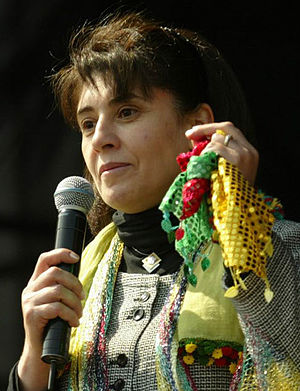
Leyla Zana
Leyla Zana er en kurdisk politiker. I 1991 var hun den første kurdiske kvinde, der blev valgt til Tyrkiets nationalforsamling, hvor hun blev arresteret for at tale på kurdisk i parlamentet. I 1994 blev hun idømt 15 års fængsel for at sige “jeg tager denne ed for sammenholdet mellem det tyrkiske og det kurdiske folk” på kurdisk, hvilket var i mod loven, da det kurdiske sprog frem til 2000’erne var ulovligt.